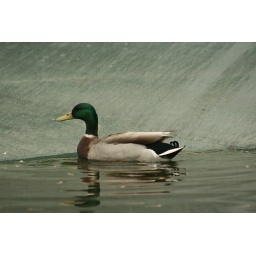
This duck in swimming on the water on my pool cover. Soon I will open my pool and he can swim in the pool.